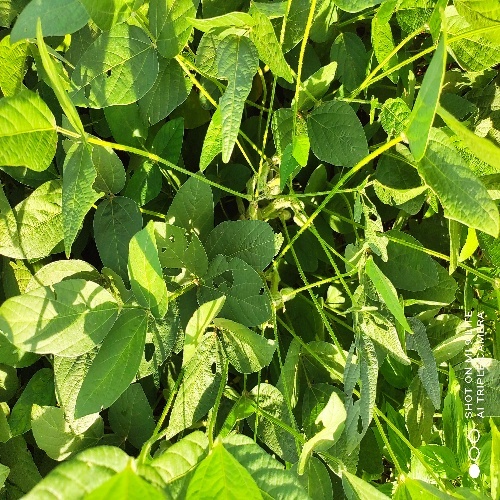
Label: Caterpillar